Lorenz Koller

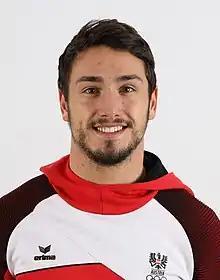
Koller in 2018

Lorenz Koller (born 26 September 1994) is an Austrian luger. At the 2022 Winter Olympics, he won a bronze medal in the doubles event with Thomas Steu and a silver medal in the team relay event.